Minor Basilica of the Most Holy Rosary

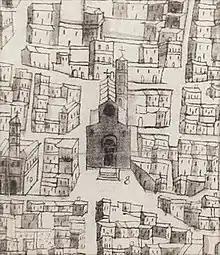
Drawing dated 1643, depicting the church of Angevin origin

Around 1510 the church was enlarged, and at that time the main door was located between the present niches of St. Lawrence and St. Joseph and stretched as far as the altar of St. Anne, where, surrounded by a gate, the wall on which the painting stood was preserved. It was not until 1552 that Domenico di Brindisi and Stefano Salinaro were commissioned to build a chapel to house the Marian icon, adorned with various sculptures and enclosed by an iron gate. Further improvements were made in 1560, and so the new building was consecrated on February 24, 1572, by Monsignor Figuerroa, bishop of Brindisi and Oria.